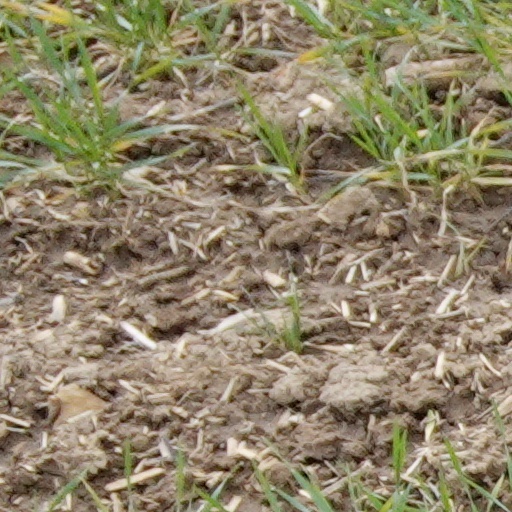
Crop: wheat